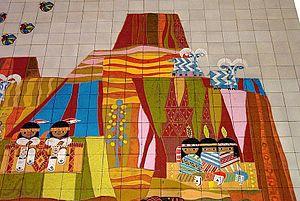
Mary Blair est une artiste américaine. Elle est surtout connue pour son travail au sein des studios Disney mais aussi pour son œuvre de dessinatrice de livres pour enfants. Sa carrière d’aquarelliste a été très influencée par la Grande Dépression.